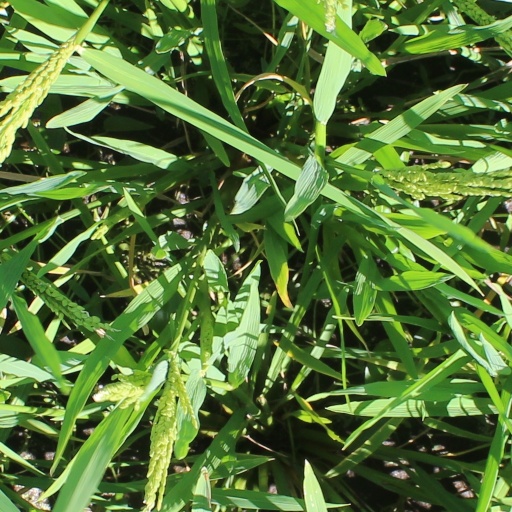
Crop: rice